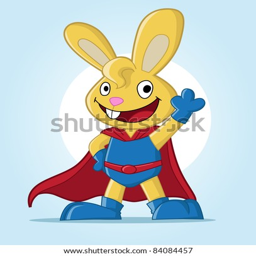
image of a cute bunny .